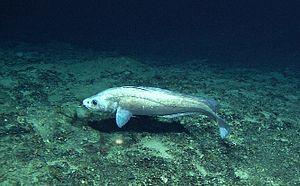
Antimora rostrata est un poisson vivant sur les plateaux continentaux de tous les océans à l'exception du Pacifique nord, à des profondeurs allant de 350 à 3 000 mètres. Sa longueur varie de 40 à 75 cm.
Les Moridae sont une famille de poissons osseux à nageoires rayonnées appartenant à l'ordre des Gadiformes.